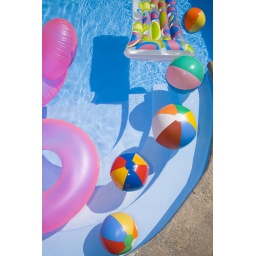
Beach balls and toys in a sparkling blue swimming pool